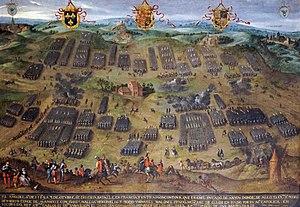
Pierre-Ernest Iᵉʳ, comte de Mansfeld-Vorderort est un chef militaire, gouverneur du Luxembourg pendant près de soixante ans et plus brièvement gouverneur des Pays-Bas espagnols. On lui doit la construction d'un des plus beaux châteaux renaissance d'Europe, à Clausen.